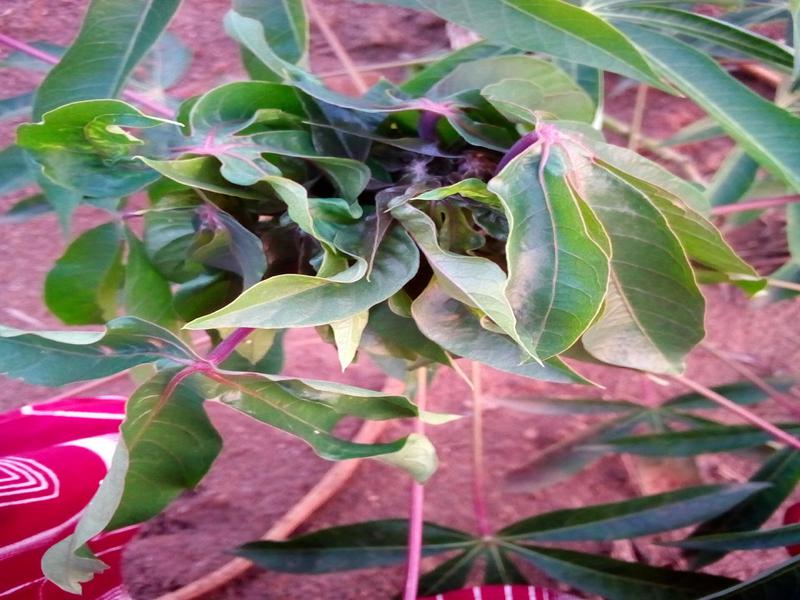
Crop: cassava
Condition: mosaic_disease